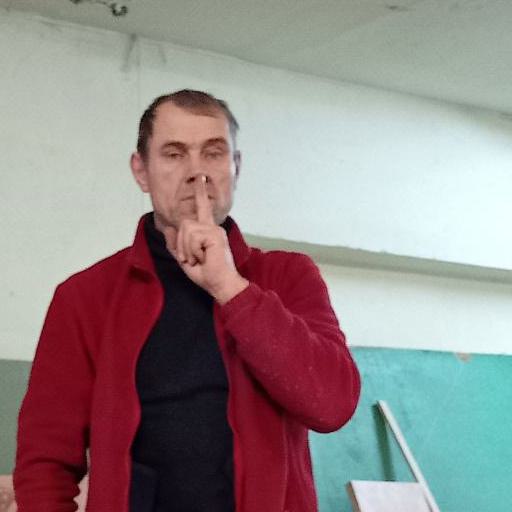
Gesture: mute